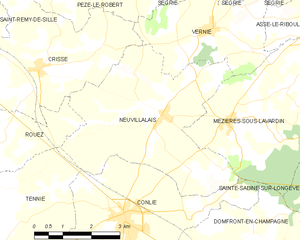
Carte des communes françaises